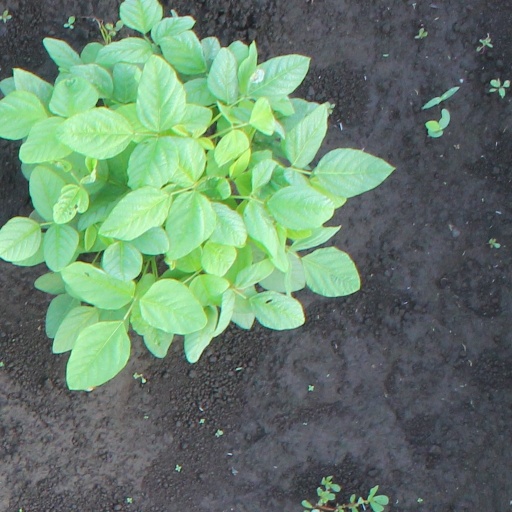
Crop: soybean